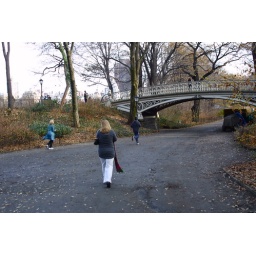
Stacy walking off her two hot dogs in Central Park.